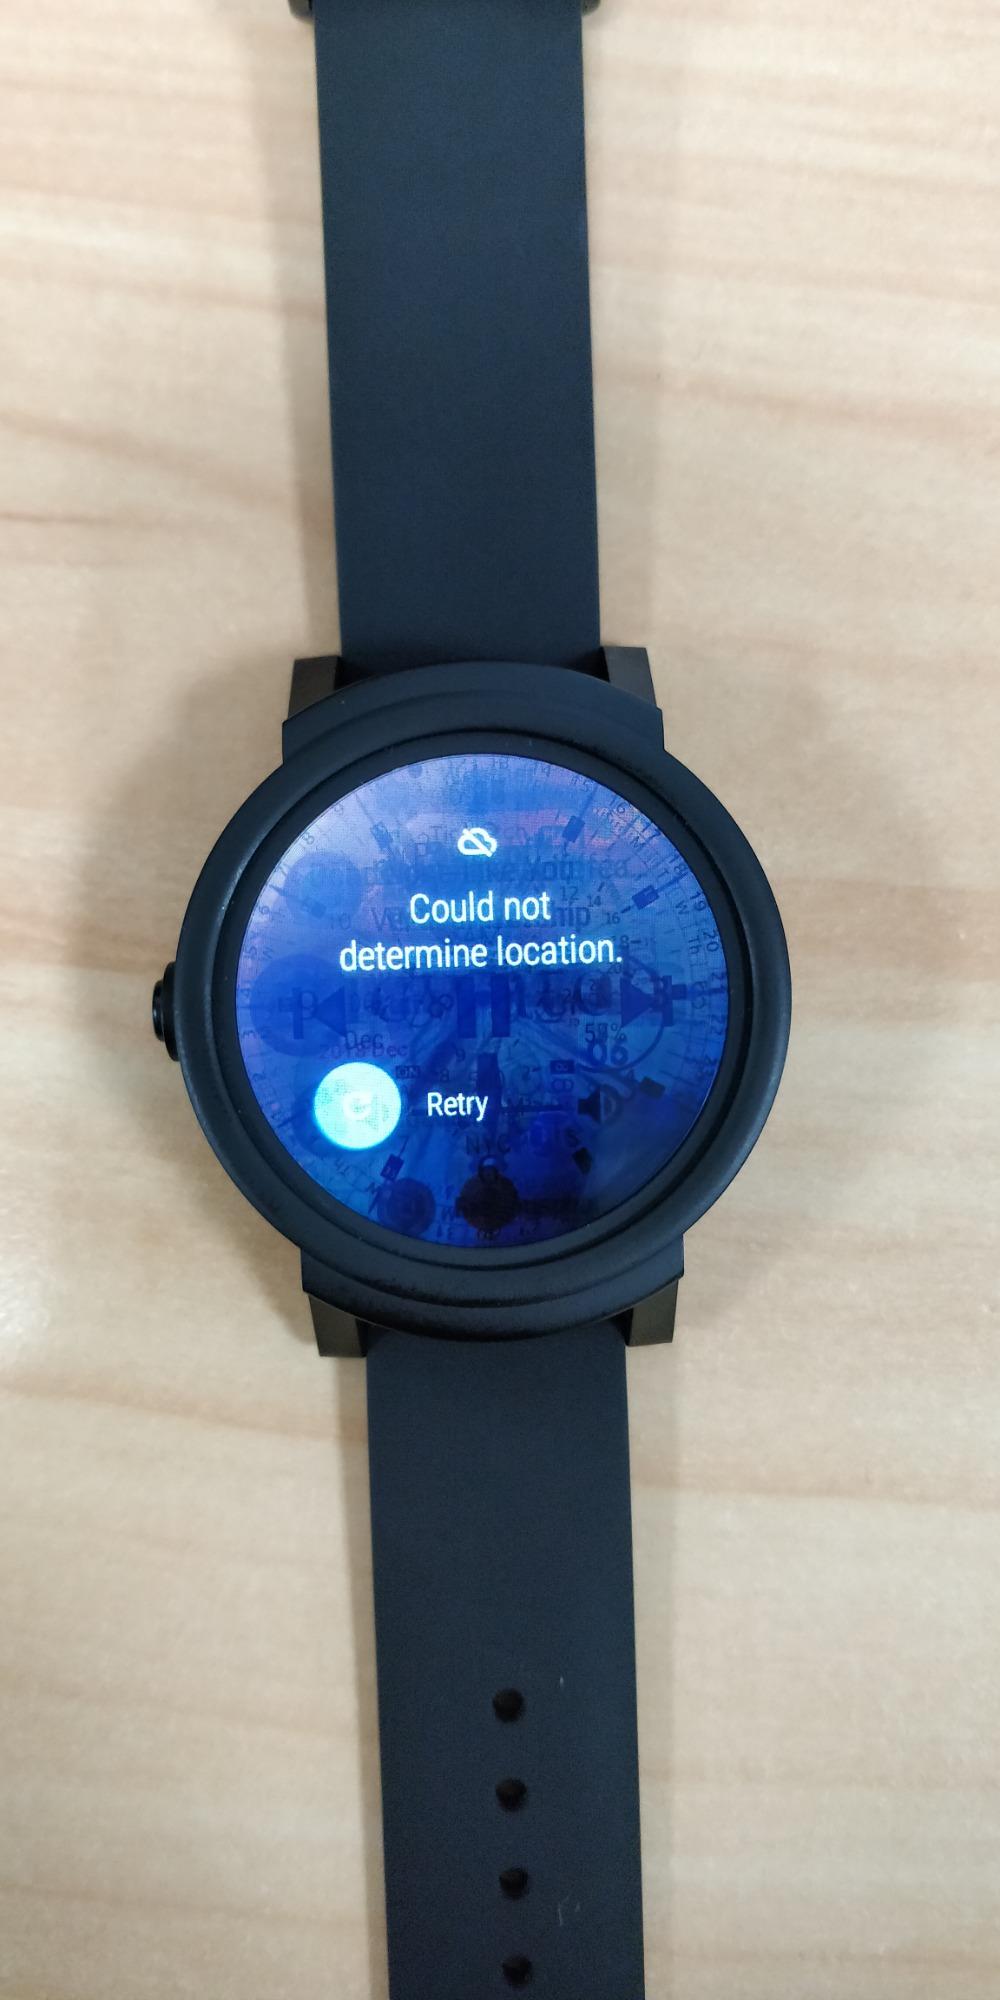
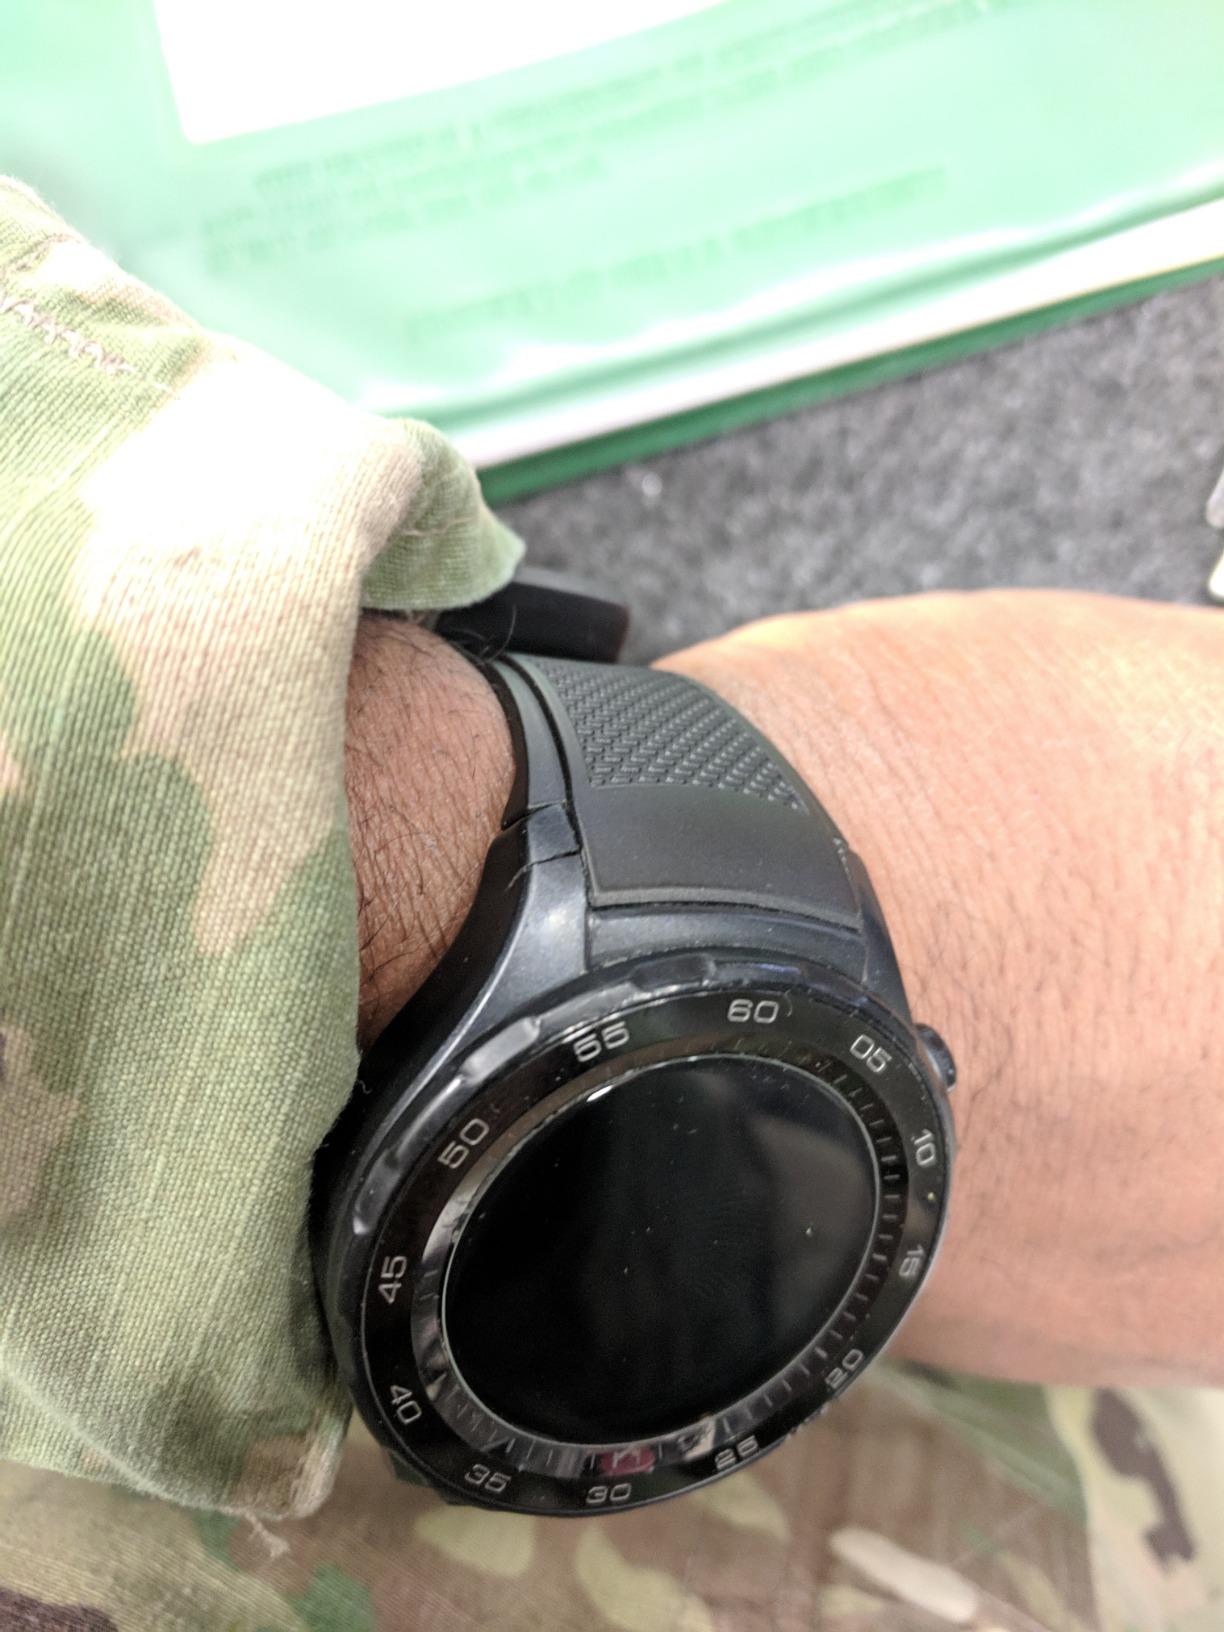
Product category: smartwatch
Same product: no